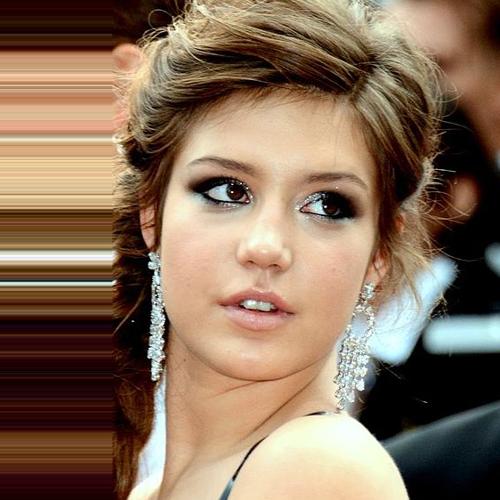
Age: 20